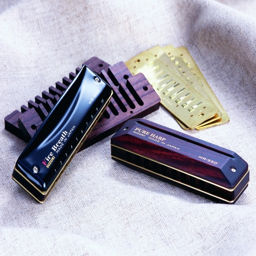
my current go - to harp , both by automobile make .